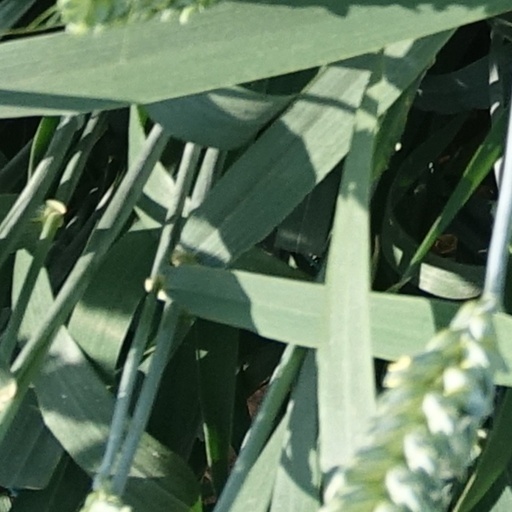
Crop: wheat